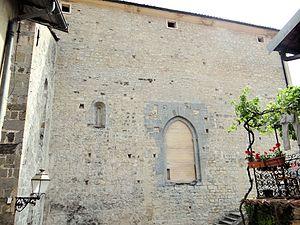
Enceinte de Lucéram - Ancien mur du château pris dans le mur nord de l'église
Le rempart de Lucéram, appelé également château, est ce qui subsiste du rempart du XIVᵉ siècle situé 2 rue de la tour, à Lucéram.